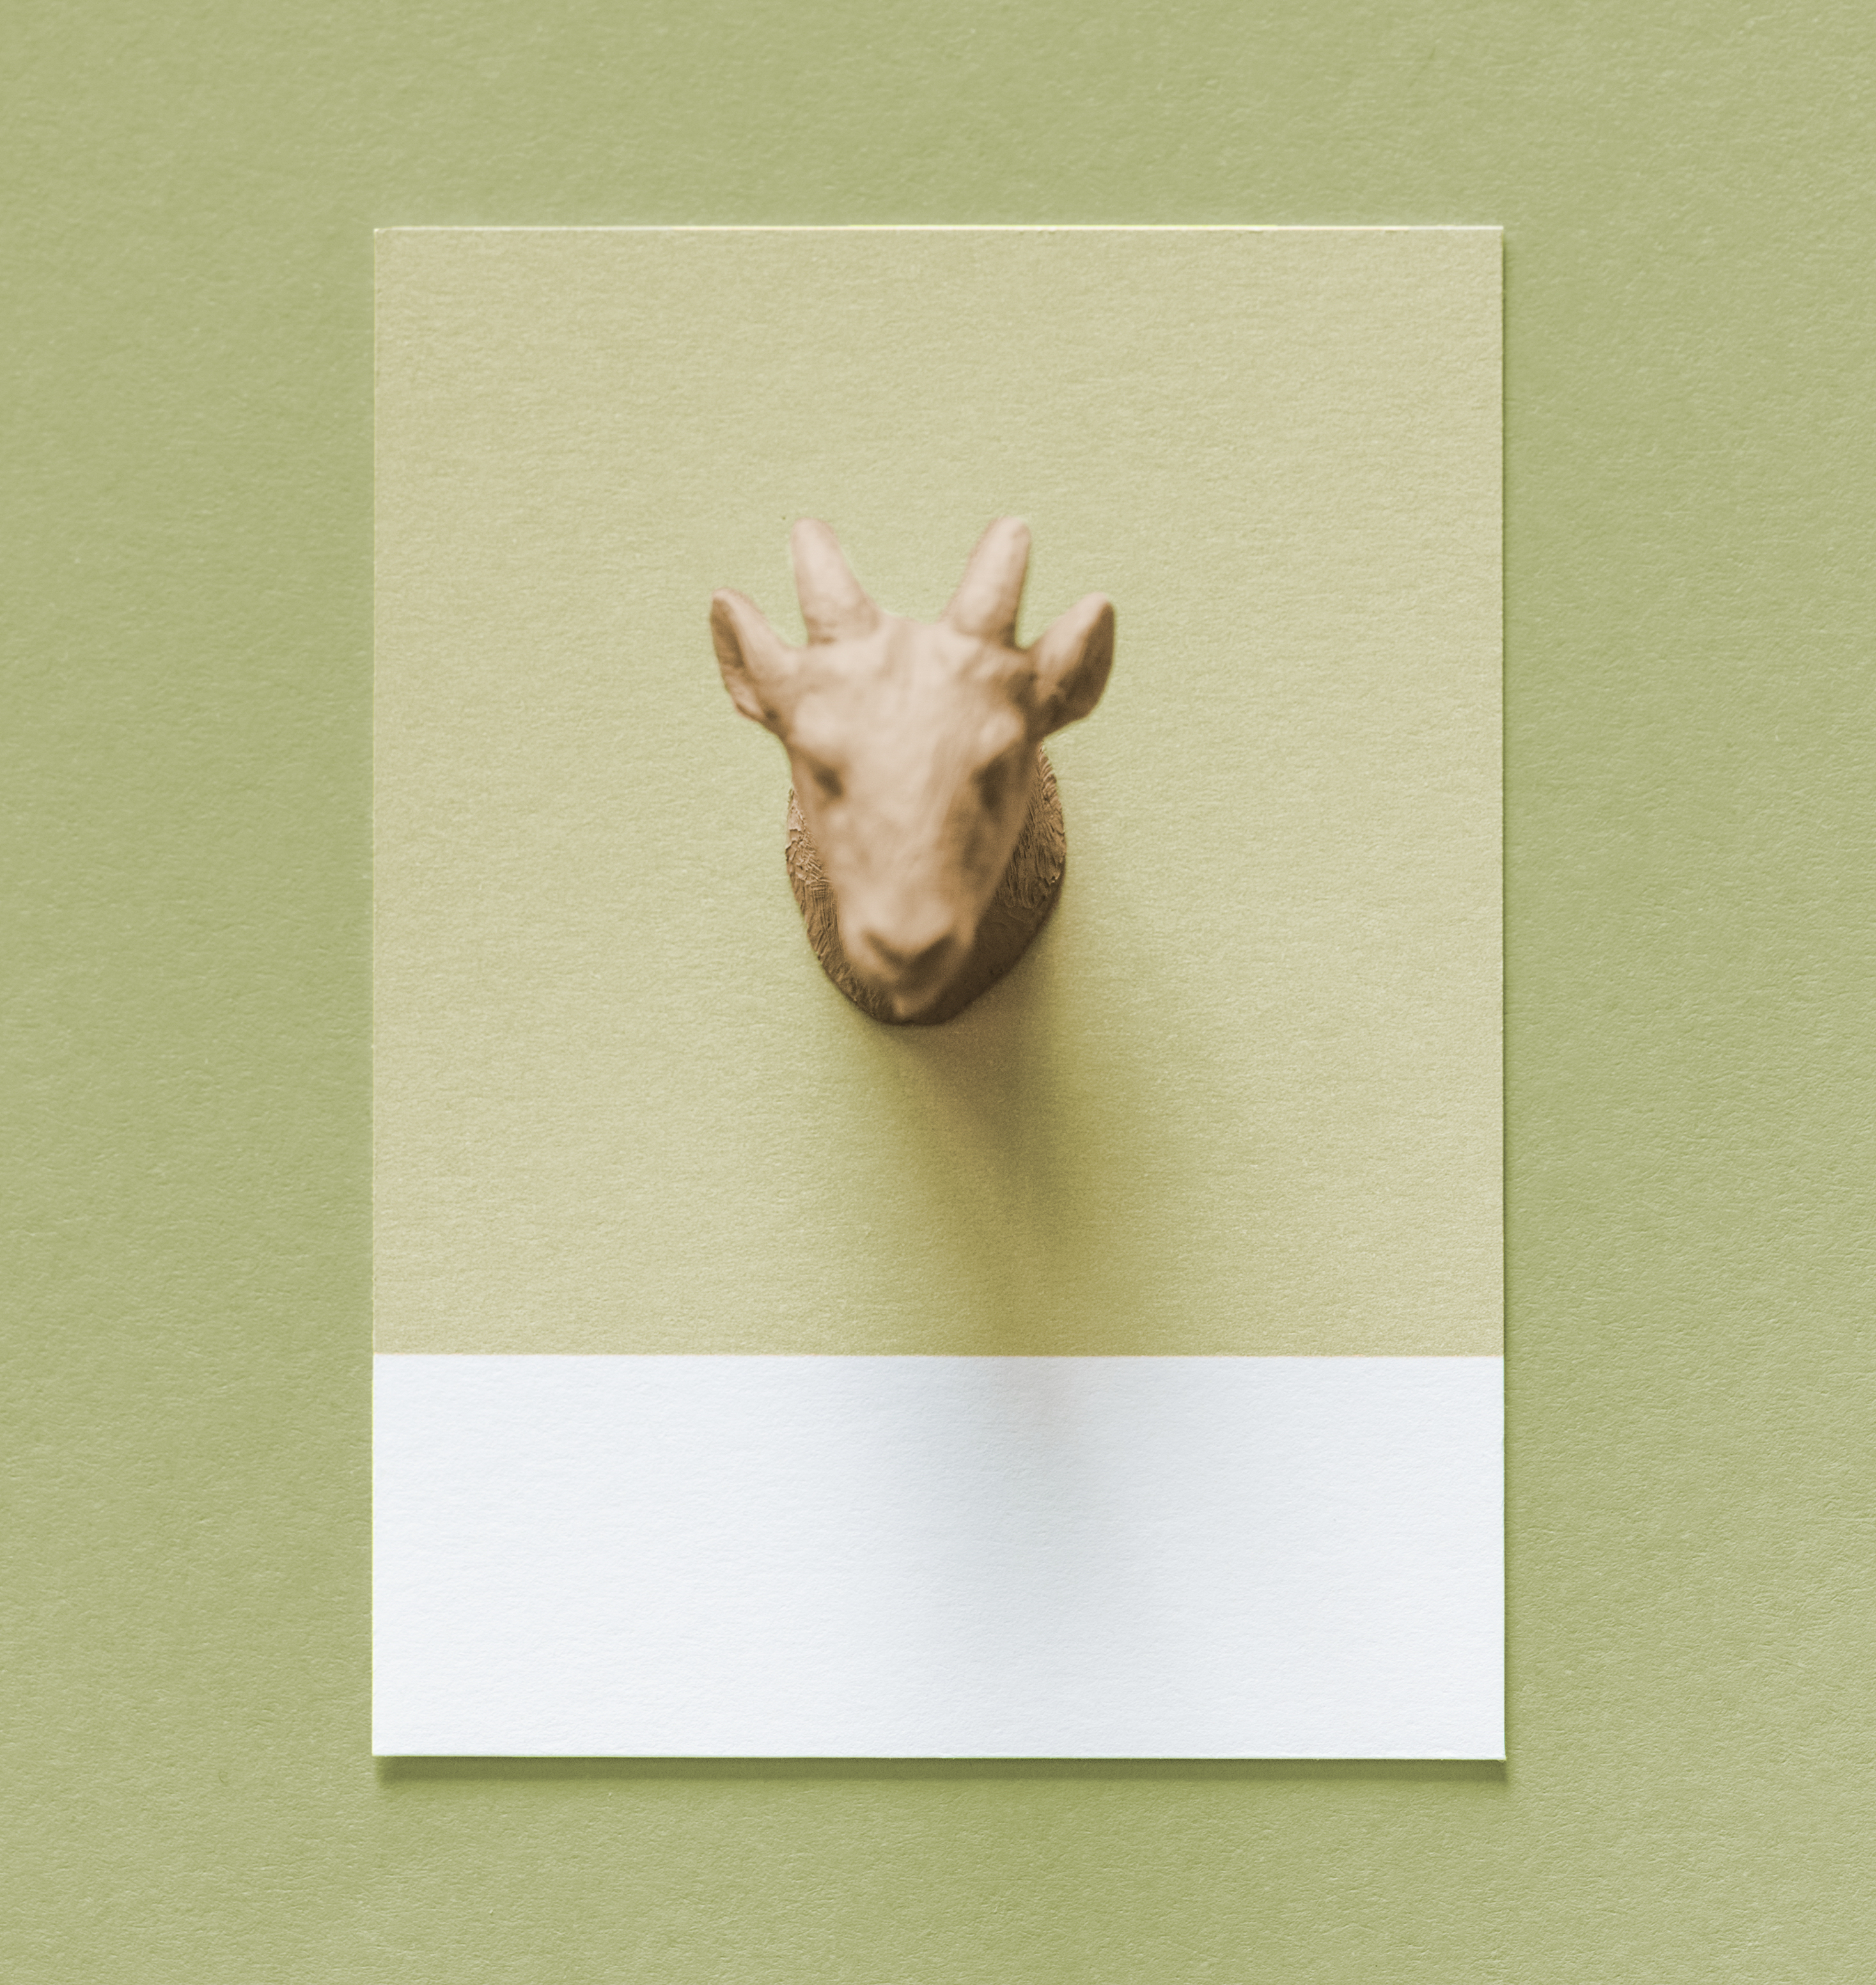
abstract, animal, art, background, beige, card, colorful, decorative, design, detail, goat, green, lamb, livestock, macro, mammal, ornament, paper, pastel, pattern, texture, textured, white, giraffe